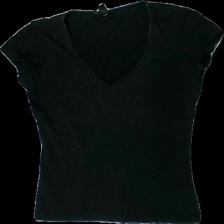
View: front
Type: T-shirt
Category: Ladies
Brand: H&M
Colors: Black
Material: 100% Cotton
Cut: Tight, C-collar
Size: S
Price range: <50
Recommended usage: Recycle
Description: washed out